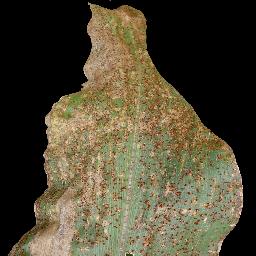
Label: Corn___Common_rust